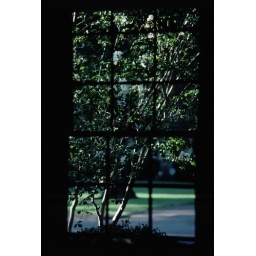
tree in a window 2 b